Ghost Child

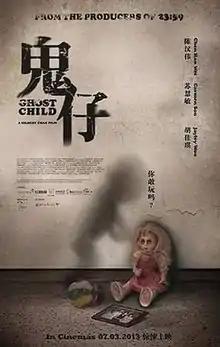
Theatrical release poster

Ghost Child (formerly called Inside the Urn) is a 2013 Singaporean horror film directed by Gilbert Chan starring Chen Hanwei, Jayley Woo and Carmen Soo. The film revolves around a family fighting against the titular "Ghost Child" (a toyol). It was commercially released in Singapore on 7 March 2013.